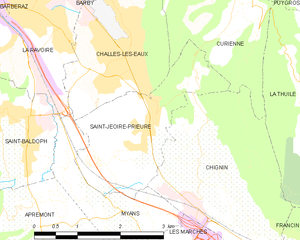
Carte des communes françaises